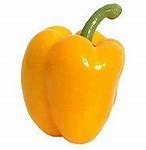
Label: capsicum